Corpo Aeronautico Militare

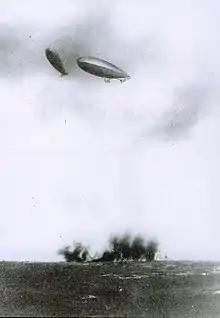
Italian dirigibles bomb Turkish positions on Libyan territory. The Italo-Turkish War was the first in history to feature aerial bombardment by airplanes and airships.

Italy was a pioneer in pre-World War I military aviation, using aircraft in Libya during the Italo-Turkish War in 1911. It also had one of military aviation's prophets within its army's ranks, in Giulio Douhet. In June 1911, even before the fighting began in Libya, Douhet predicted that the most effective opponent of military aircraft would be other aircraft. He also predicted the greater vulnerability to enemy action of lighter-than-air machines.